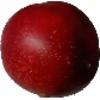
Label: nectarine